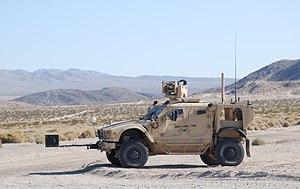
Le Oshkosh M-ATV est un véhicule militaire fabriqué par Oshkosh Corporation. Il est destiné à remplacer le HMMWV dans les zones de combat.